Transport in Cambodia

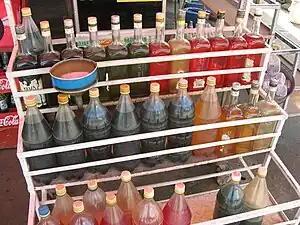
Bottled gasoline on sale, Battambang

Of the current total roadway network, only about 50% of the roads and highways are hard surfaced, all-weather, and in good condition. About 50% of the roads were constructed of crushed stone, gravel, or compacted earth. Secondary roads are of unimproved earth or were little more than tracks. In 1981 Cambodia opened a newly repaired section of National Route 1 which runs southeast from Phnom Penh to the Vietnamese border. The road, which suffered damage during the war years, was restored most probably by Vietnamese army engineers.